Patricia Lake (Alberta)

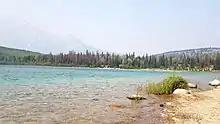
Patricia Lake

Patricia Lake is a lake in Jasper National Park, Alberta, Canada, near the town of Jasper. It was named for Princess Patricia of Connaught, a granddaughter of Queen Victoria.